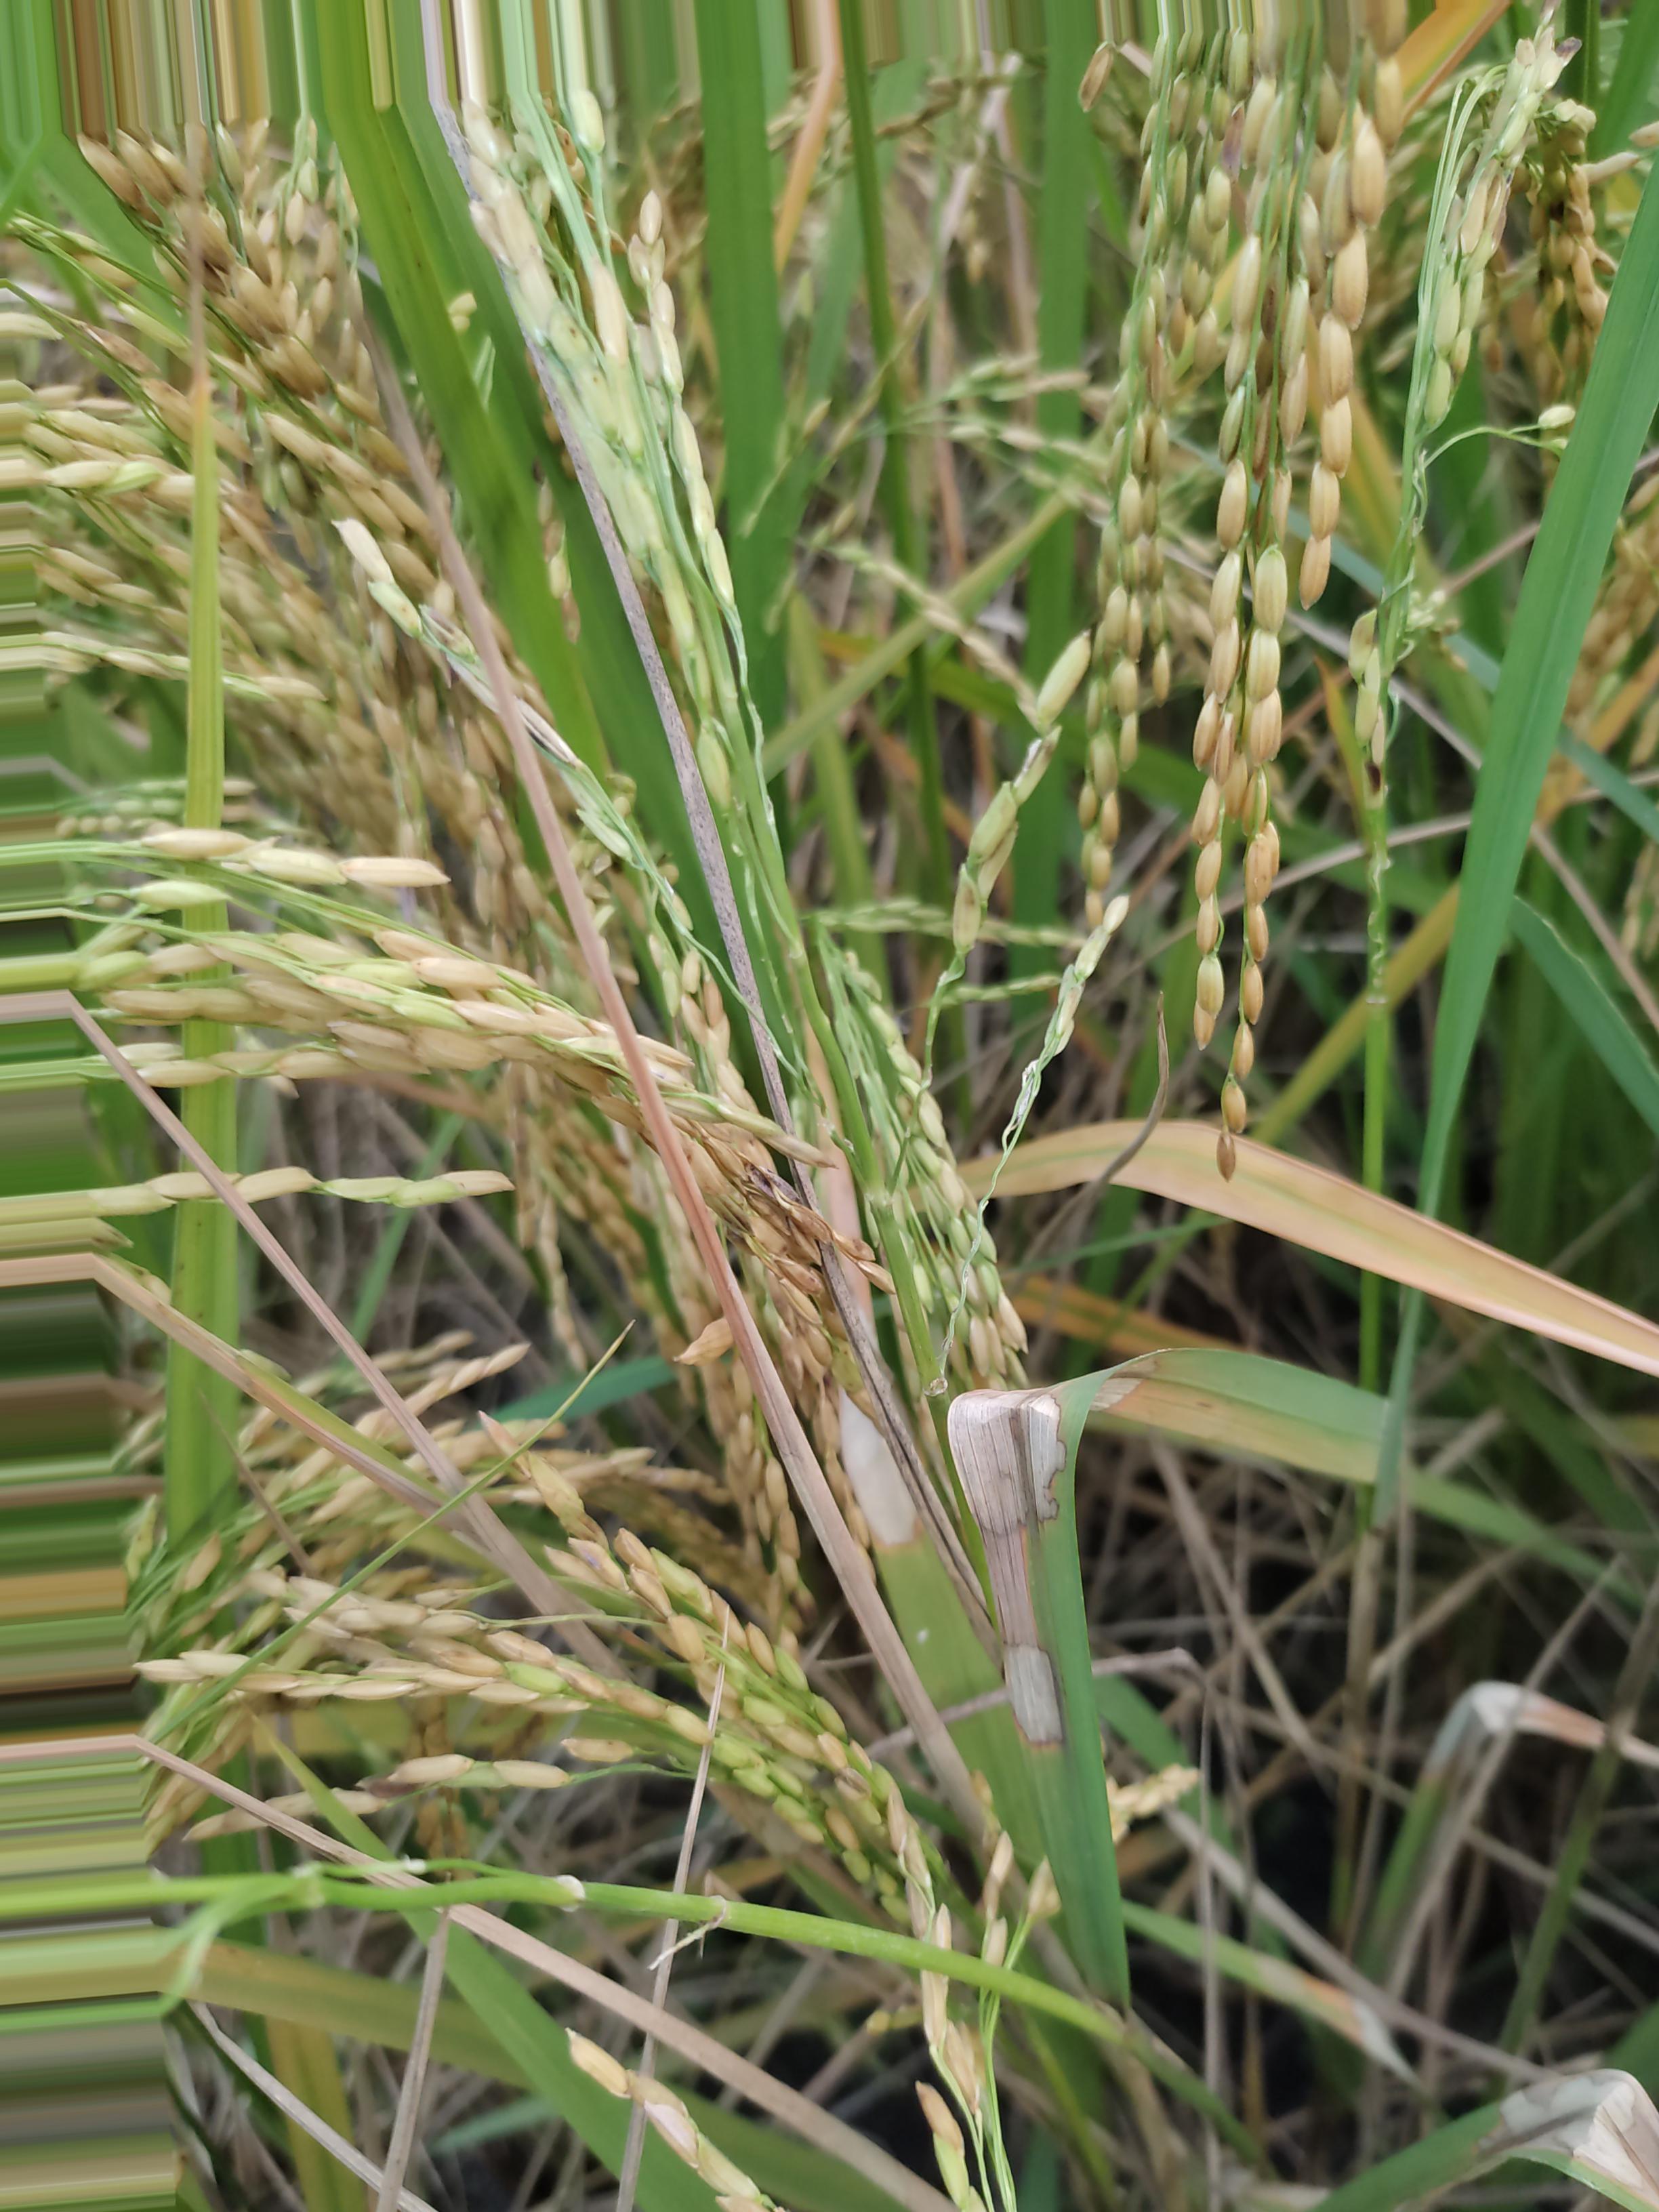
Nhãn: Bệnh Đốm Vằn ( Khô vằn ) ( Sheath Blight )